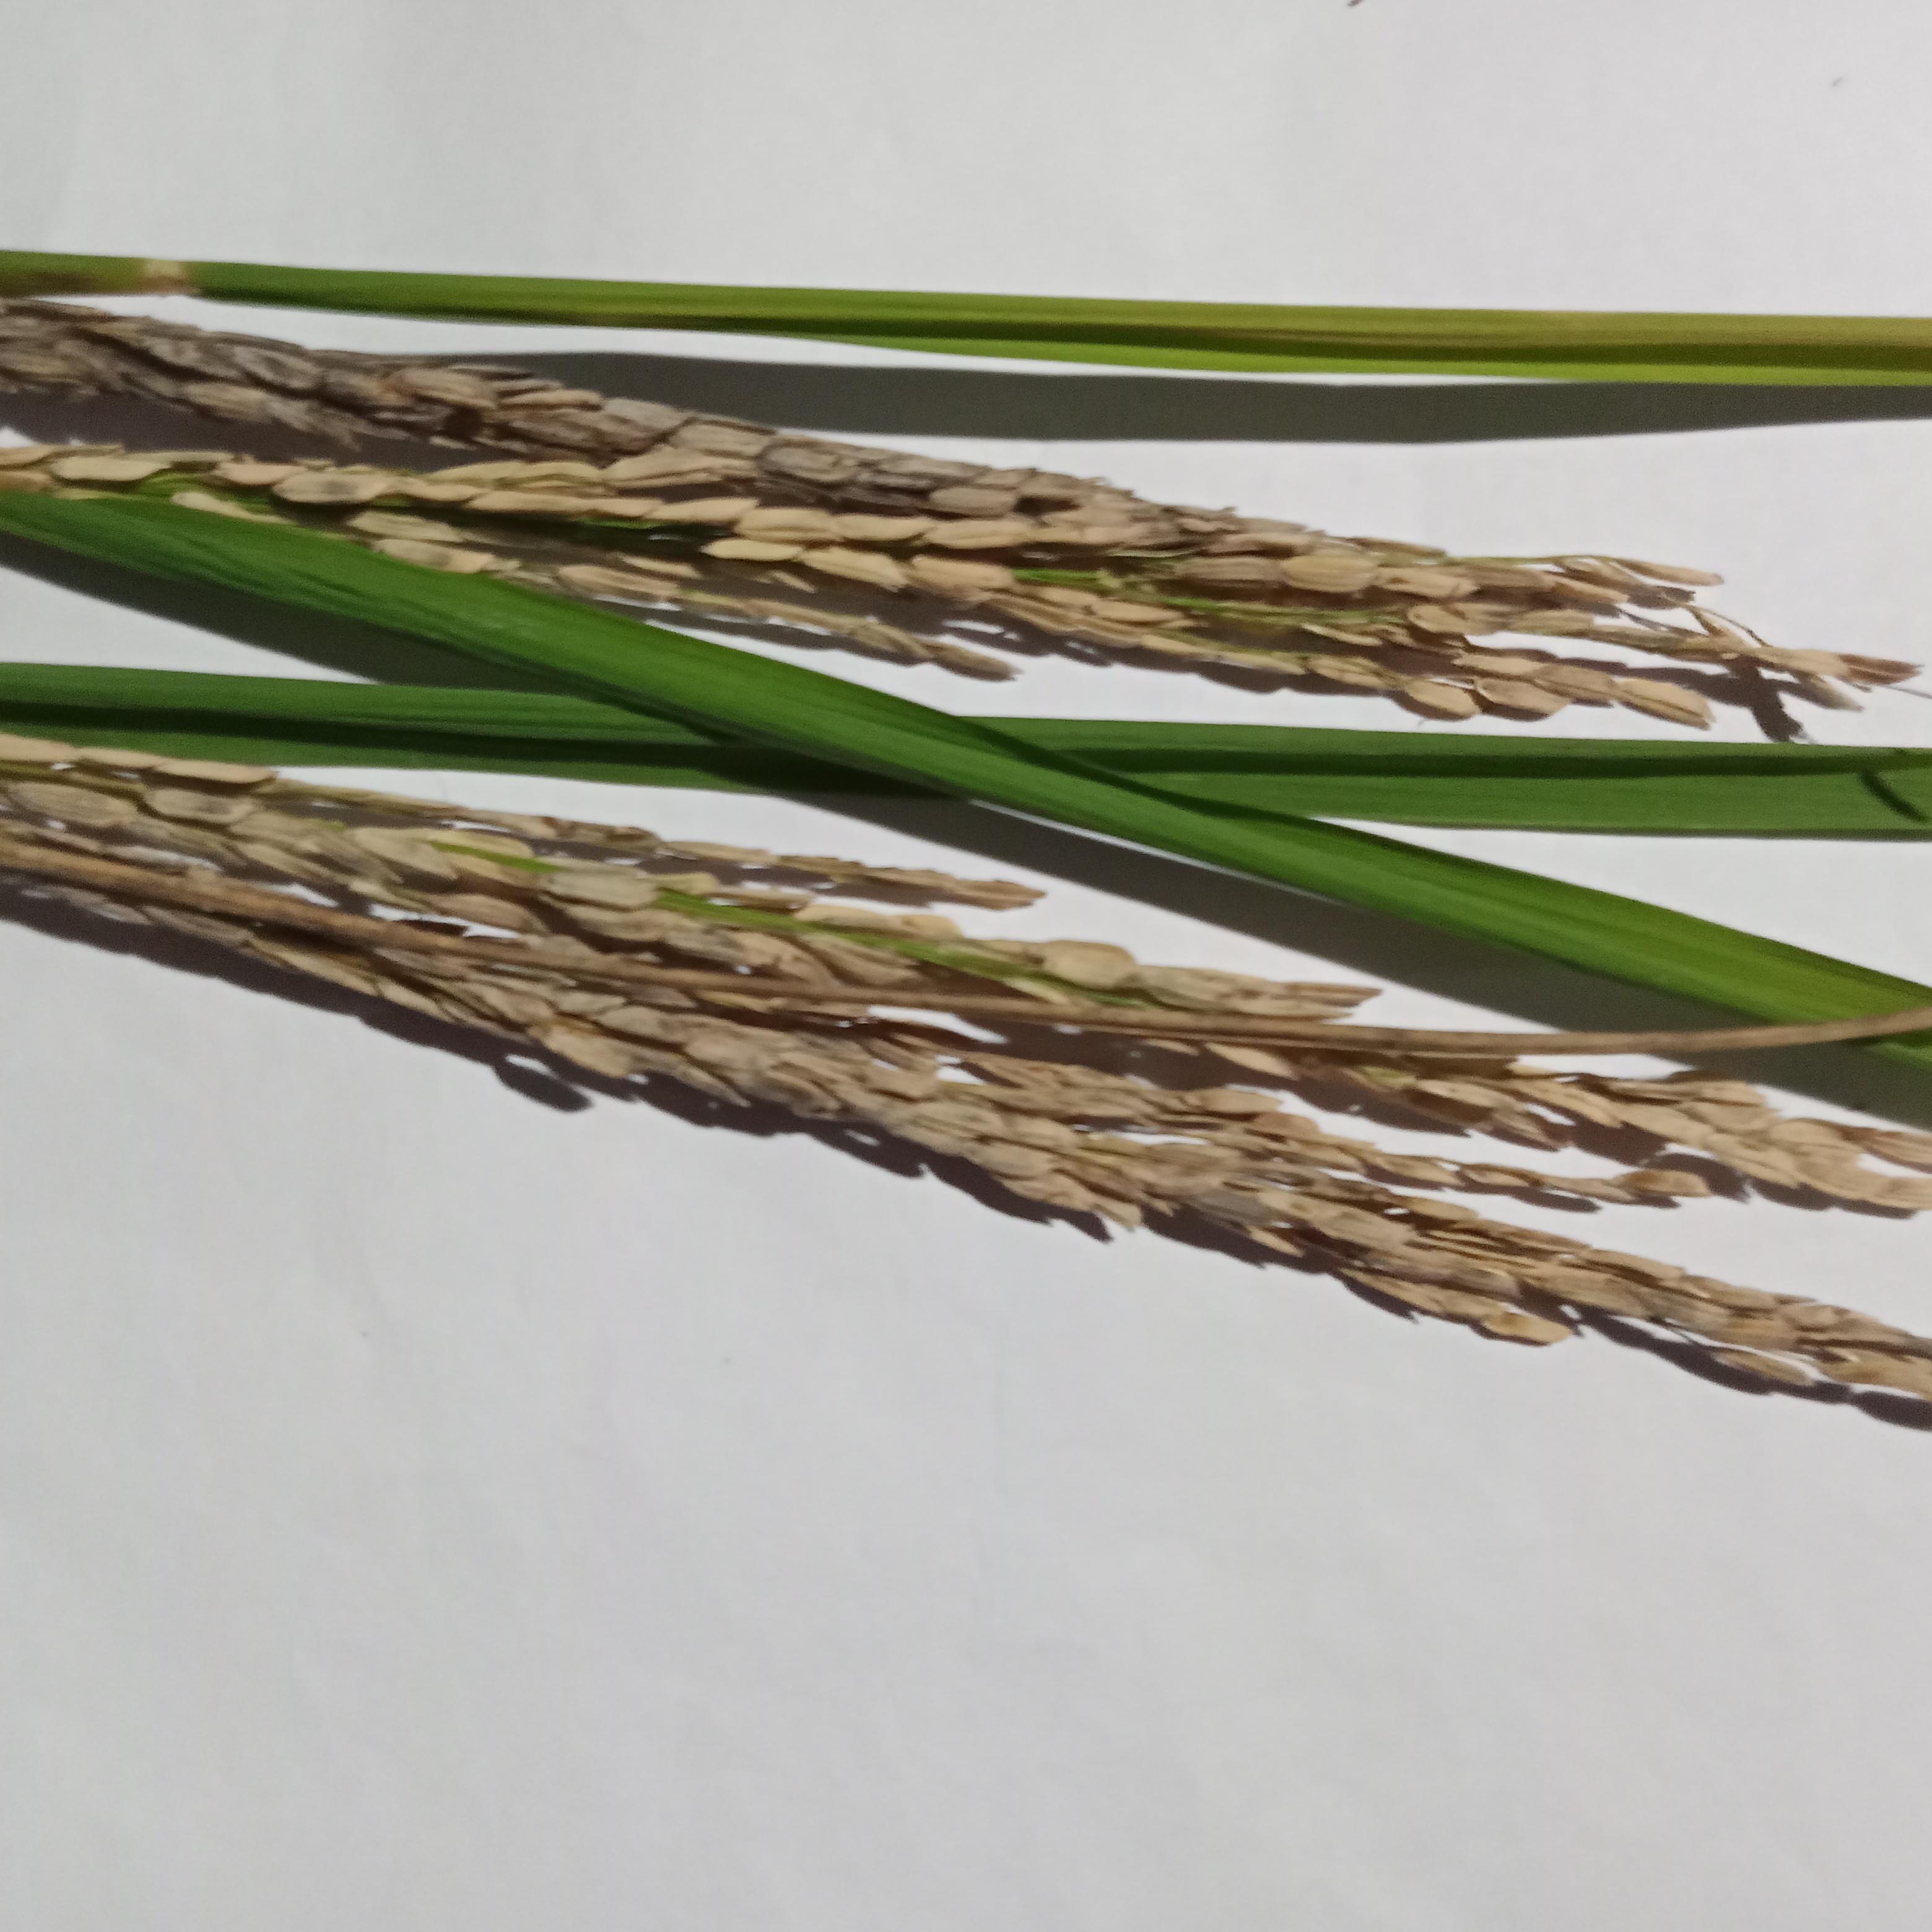
Label: Rice___Neck_Blast